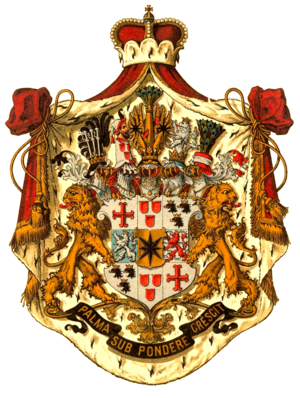
Waldeck-Pyrmont
Germanys
Waldeck-Pyrmont var et tysk fyrstedømme, medlem af det tyske forbund, og efter den tyske rigsgrundlæggelse i 1871 en af de tyske forbundsstater.